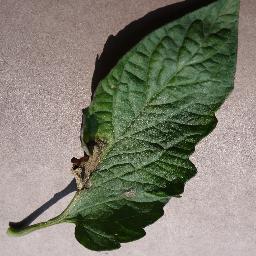
Label: Tomato___Late_blight